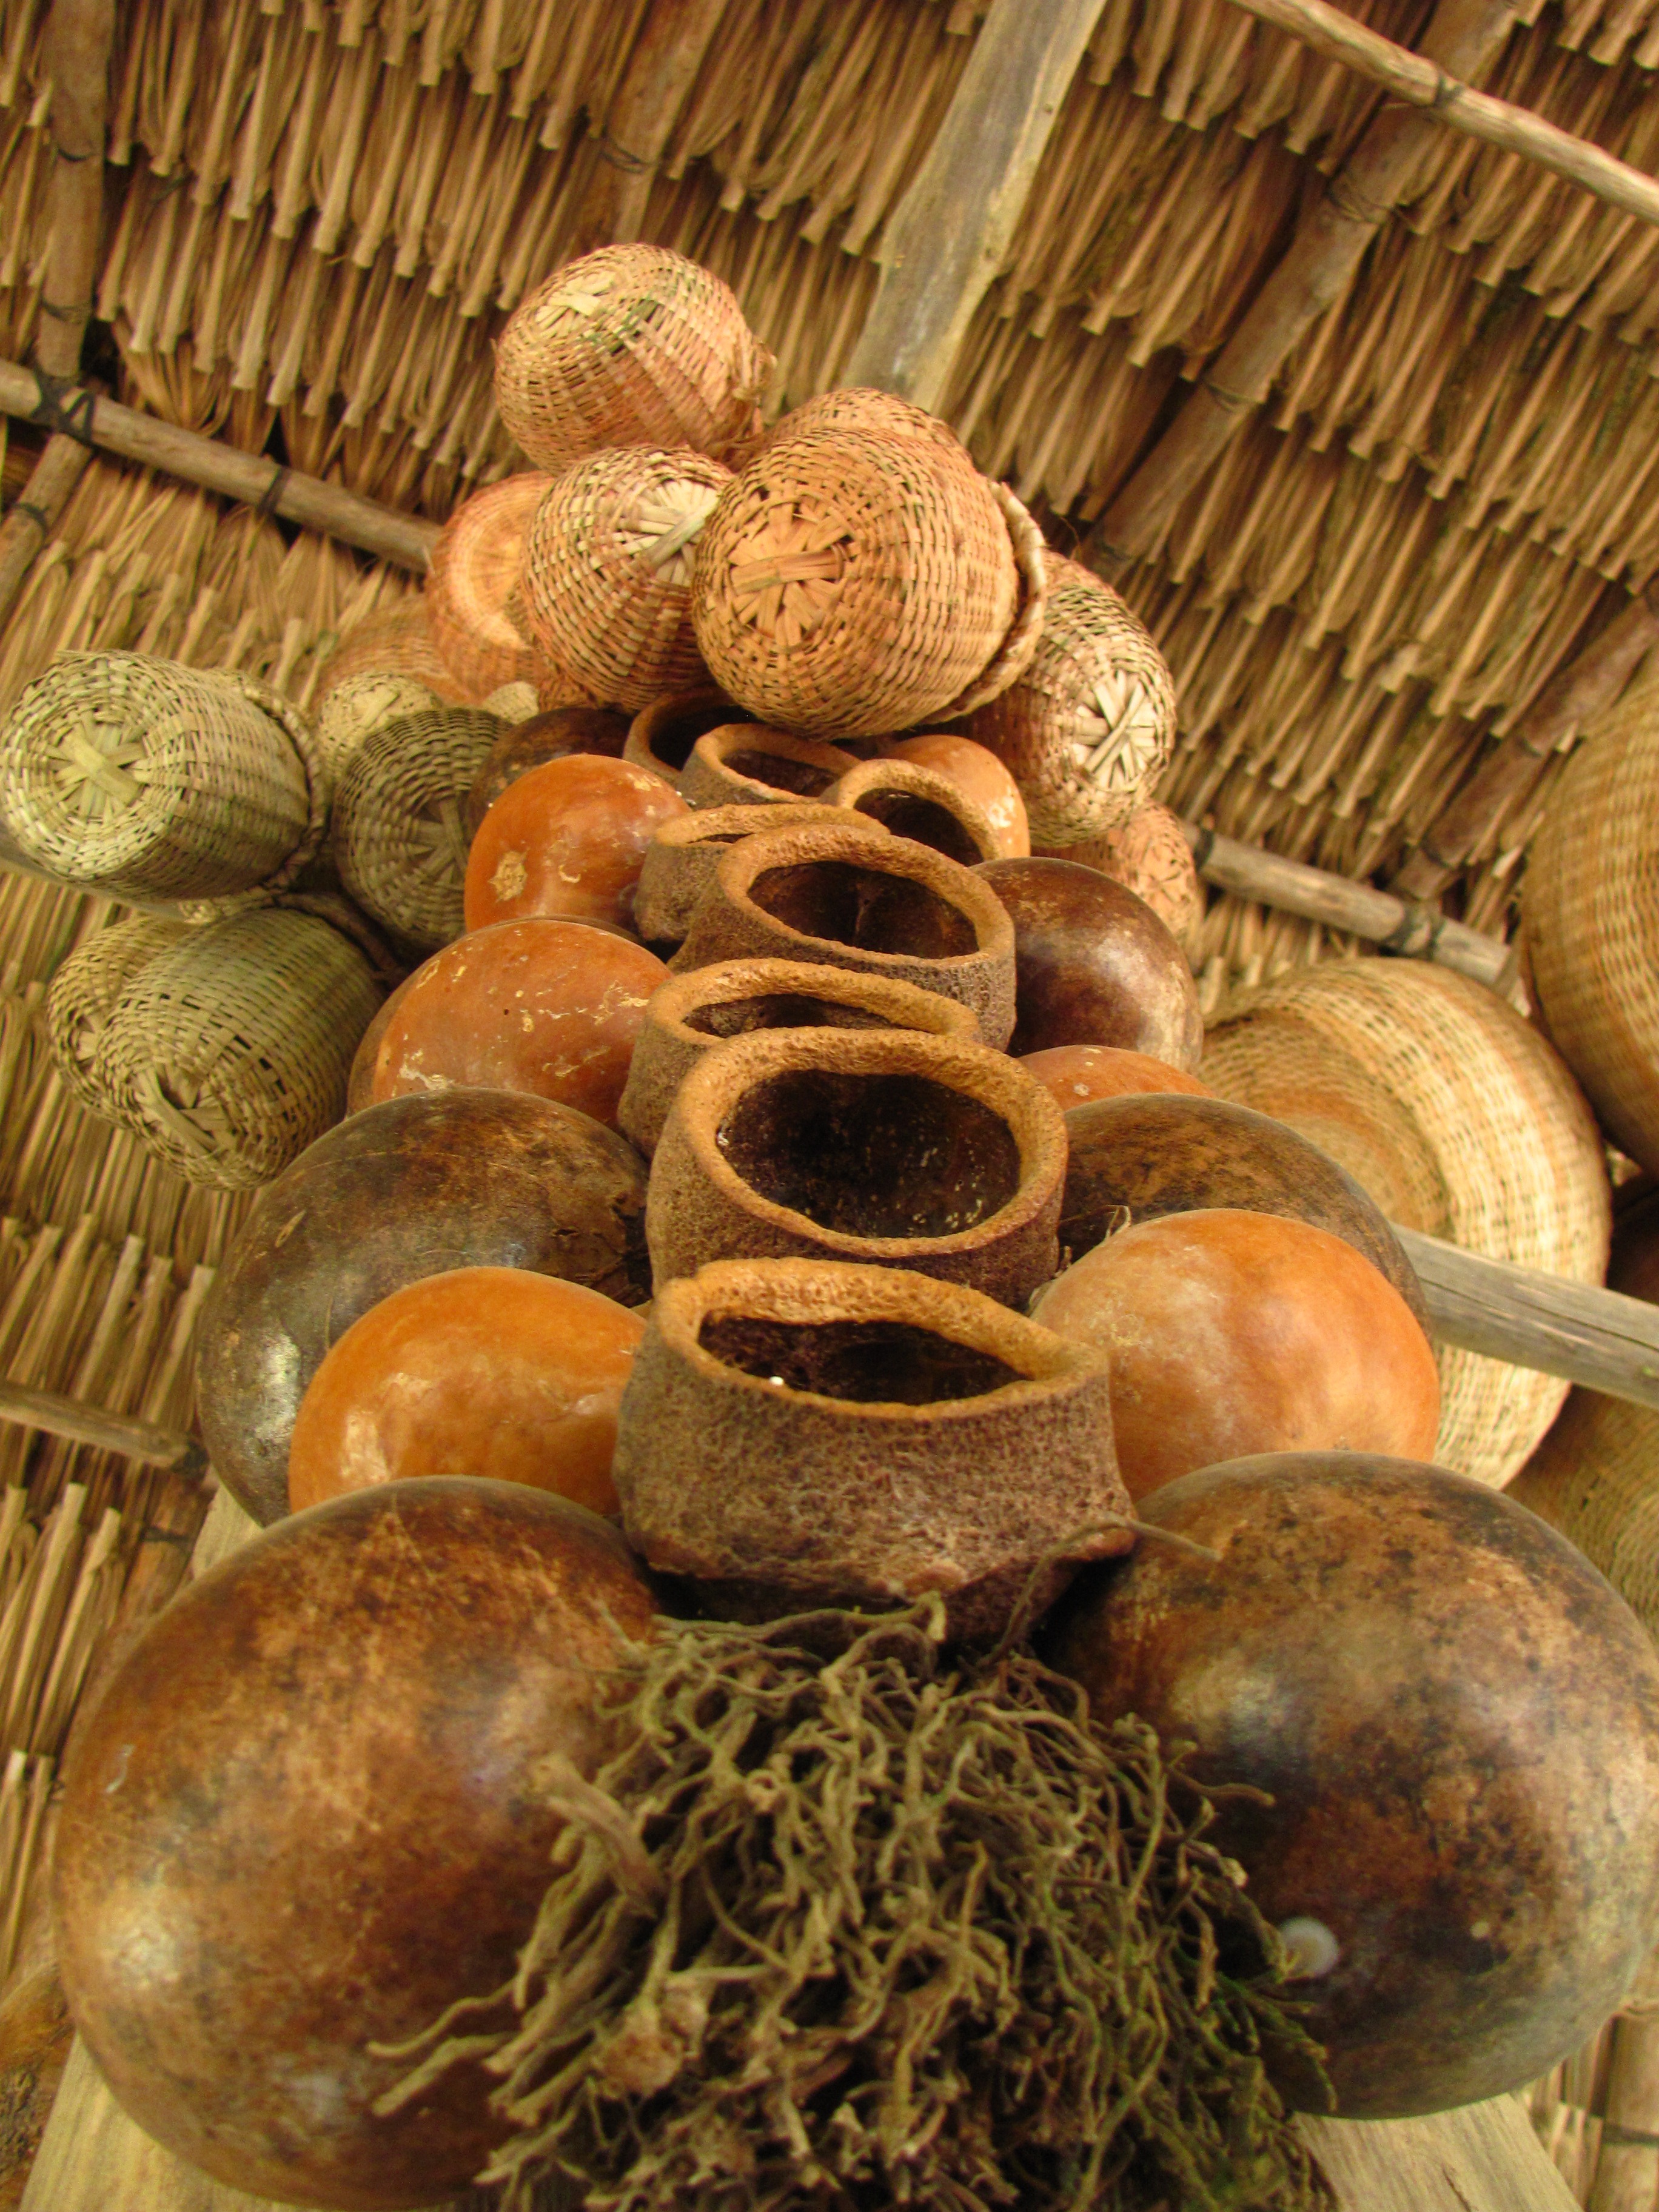
wood, field, food, produce, craft, gourd, art, history, handmade, carving, scores, straw baskets